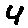
Label: 4